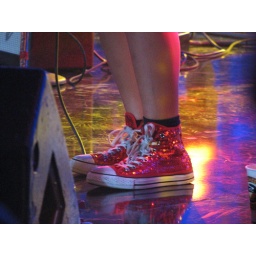
Suckily, they don't make the red or black sequin Chucks in men's sizes.